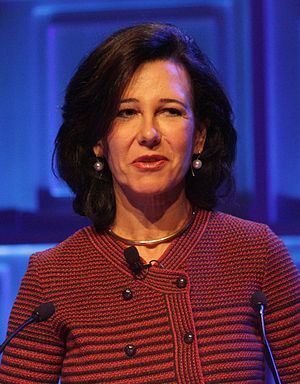
Verdens 100 mest magtfulde kvinder / Top 10
Frankrig Ana Patricia Botín
Verdens 100 magtfulde kvinder er en liste som publiceres årligt af magasinet Forbes, hvor verdens 100 mest magtfulde kvinder rangeres, baseret på synlighed i medierne og økonomiske indflydelse. Listen redigeres af redaktøren Elizabeth MacDonald og journalisten Chana Schoenberger og er blevet udgivet siden 2004.